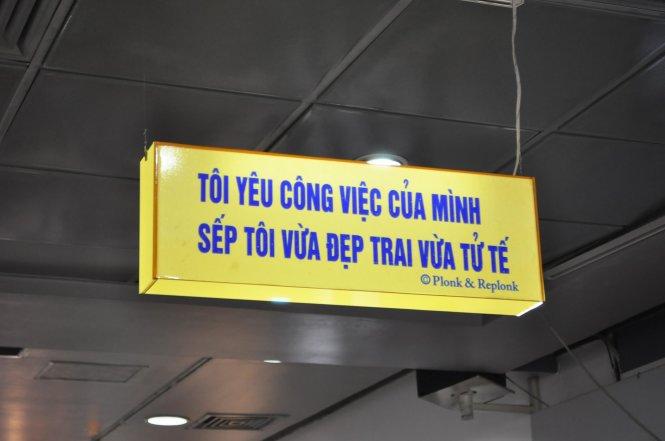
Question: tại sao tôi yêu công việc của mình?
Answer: vì sếp tôi vừa đẹp trai vừa tử tế